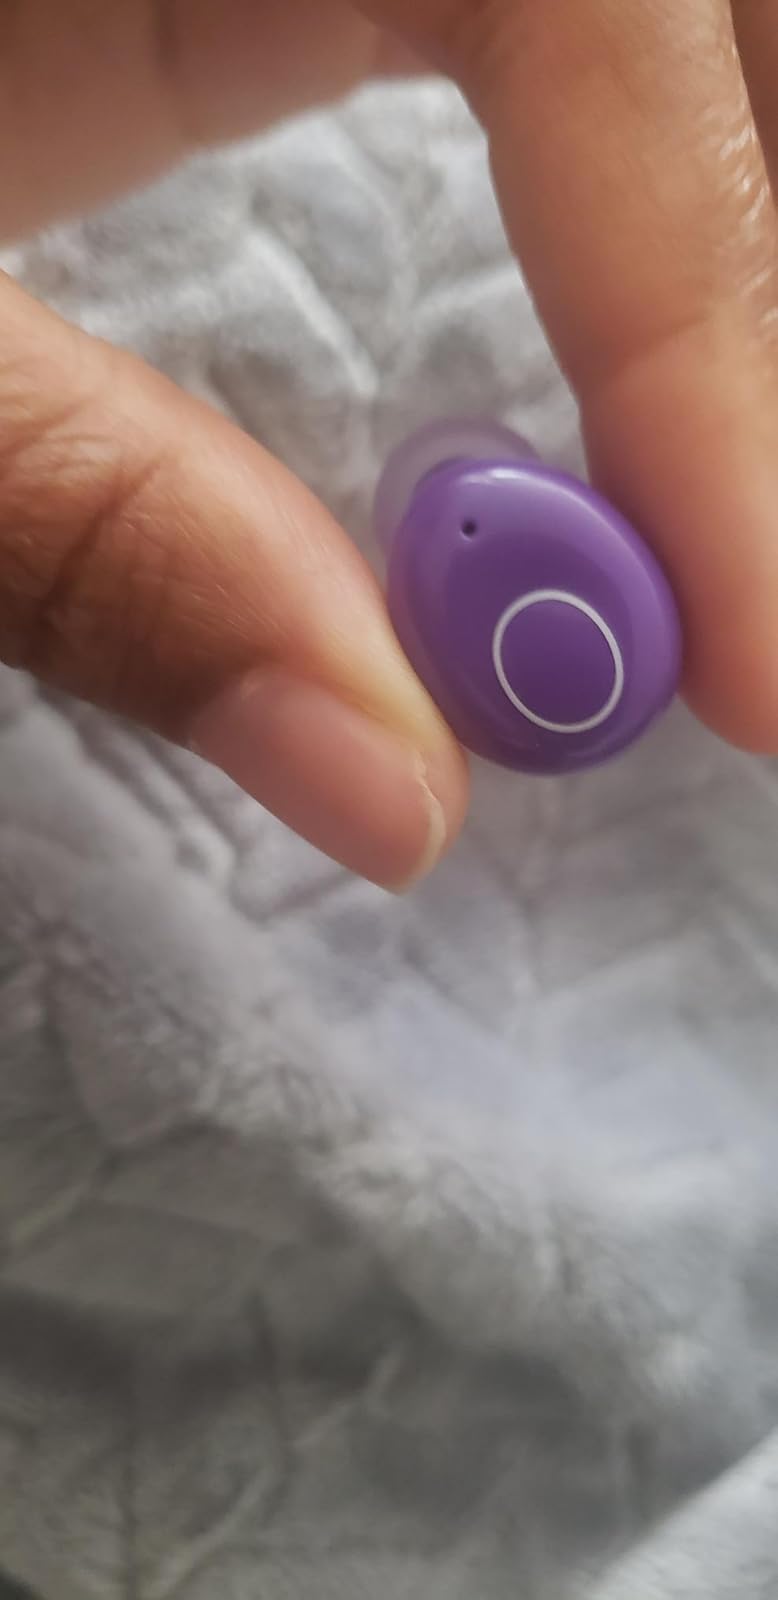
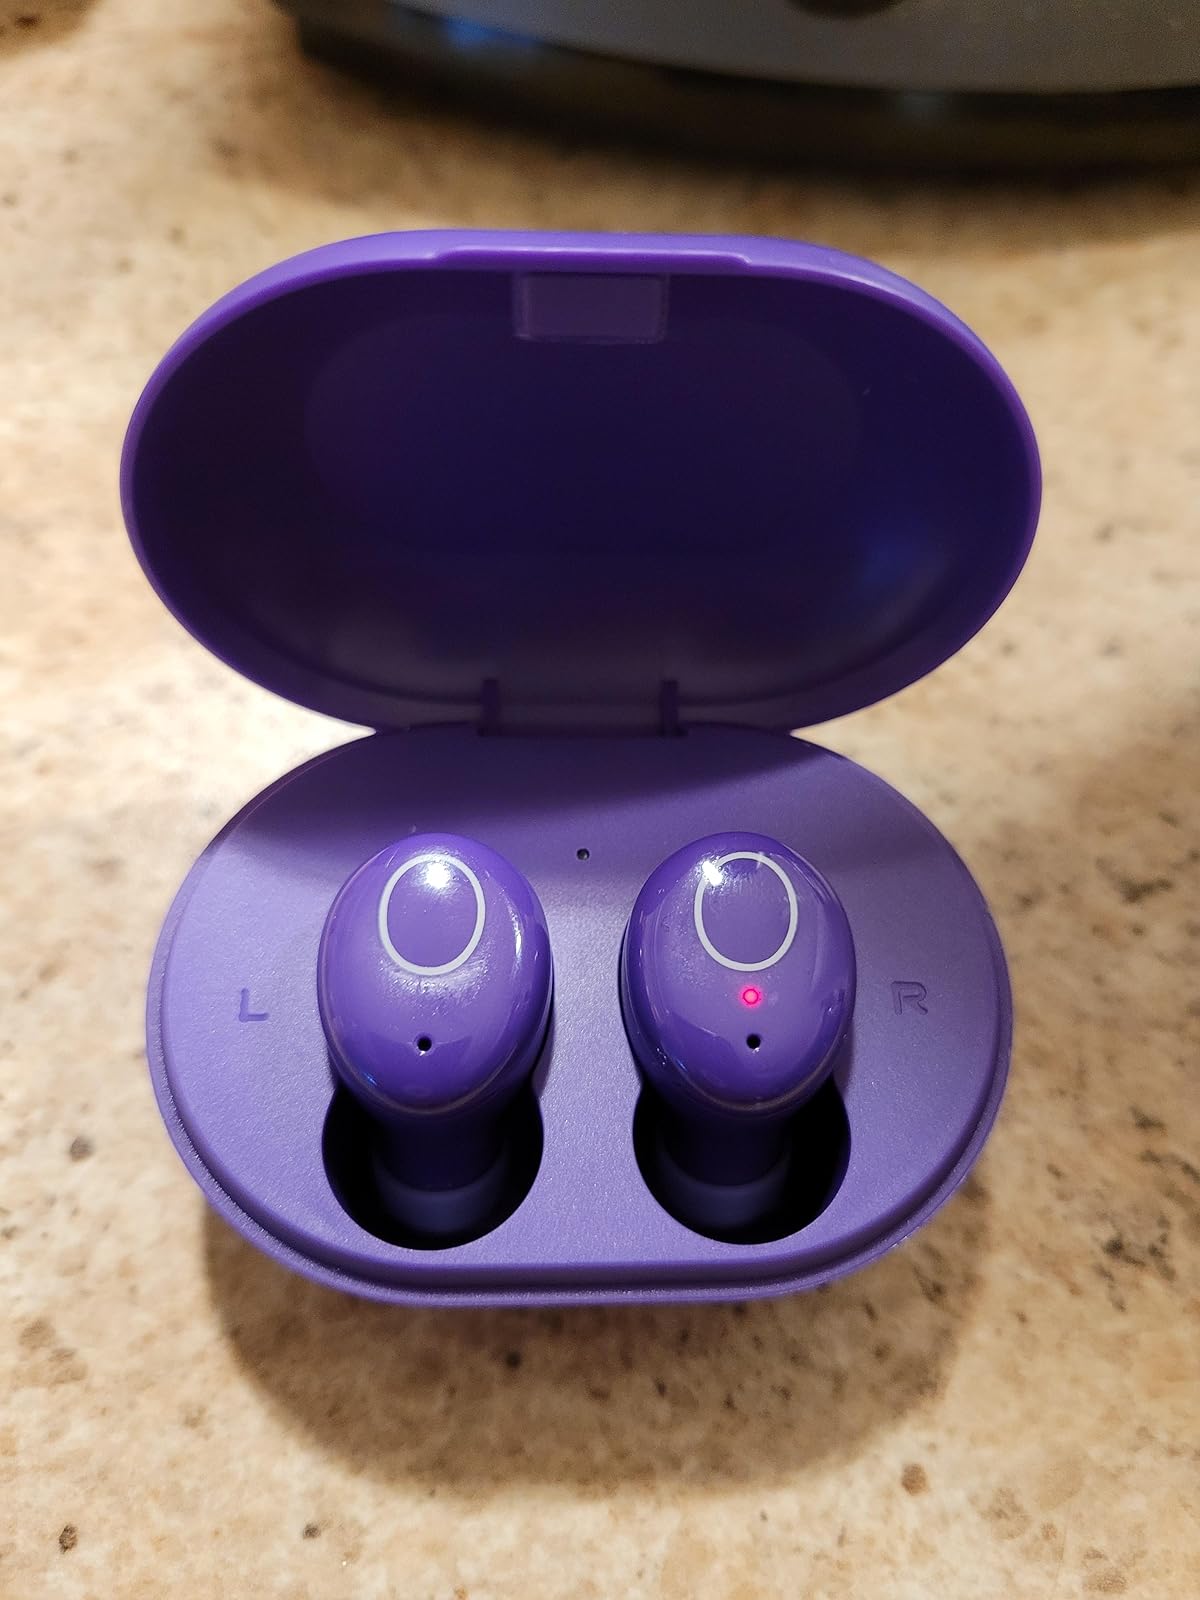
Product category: earbuds
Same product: yes